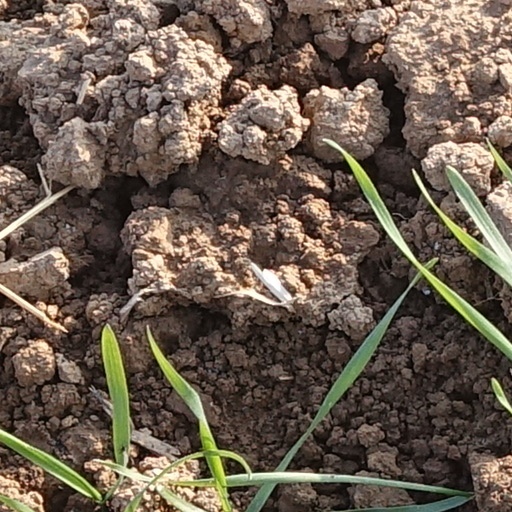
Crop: wheat